Welsh rebellions against English rule

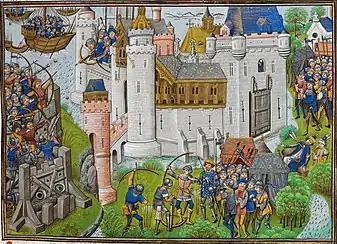
A depiction of Owain's death at Mortagne from a medieval manuscript. Owain is pictured as killed by an arrow, rather than by an assassin' knife.

Llywelyn Bren was a nobleman who led a 1316 revolt in Wales in the reign of King Edward II of England. When he was commanded to appear before the king, Llywelyn raised an army of Welsh Glamorgan men which laid siege to Caerphilly Castle. The rebellion spread throughout the south Wales valleys and other castles were attacked, but this uprising only lasted a few weeks. It marked the last serious challenge to English rule in Wales until the attempts of Owain Lawgoch to invade with French support in the 1370s. Hugh Despenser the Younger's unlawful execution of Llywelyn Bren helped to lead to the eventual overthrow of both Edward II and Hugh.